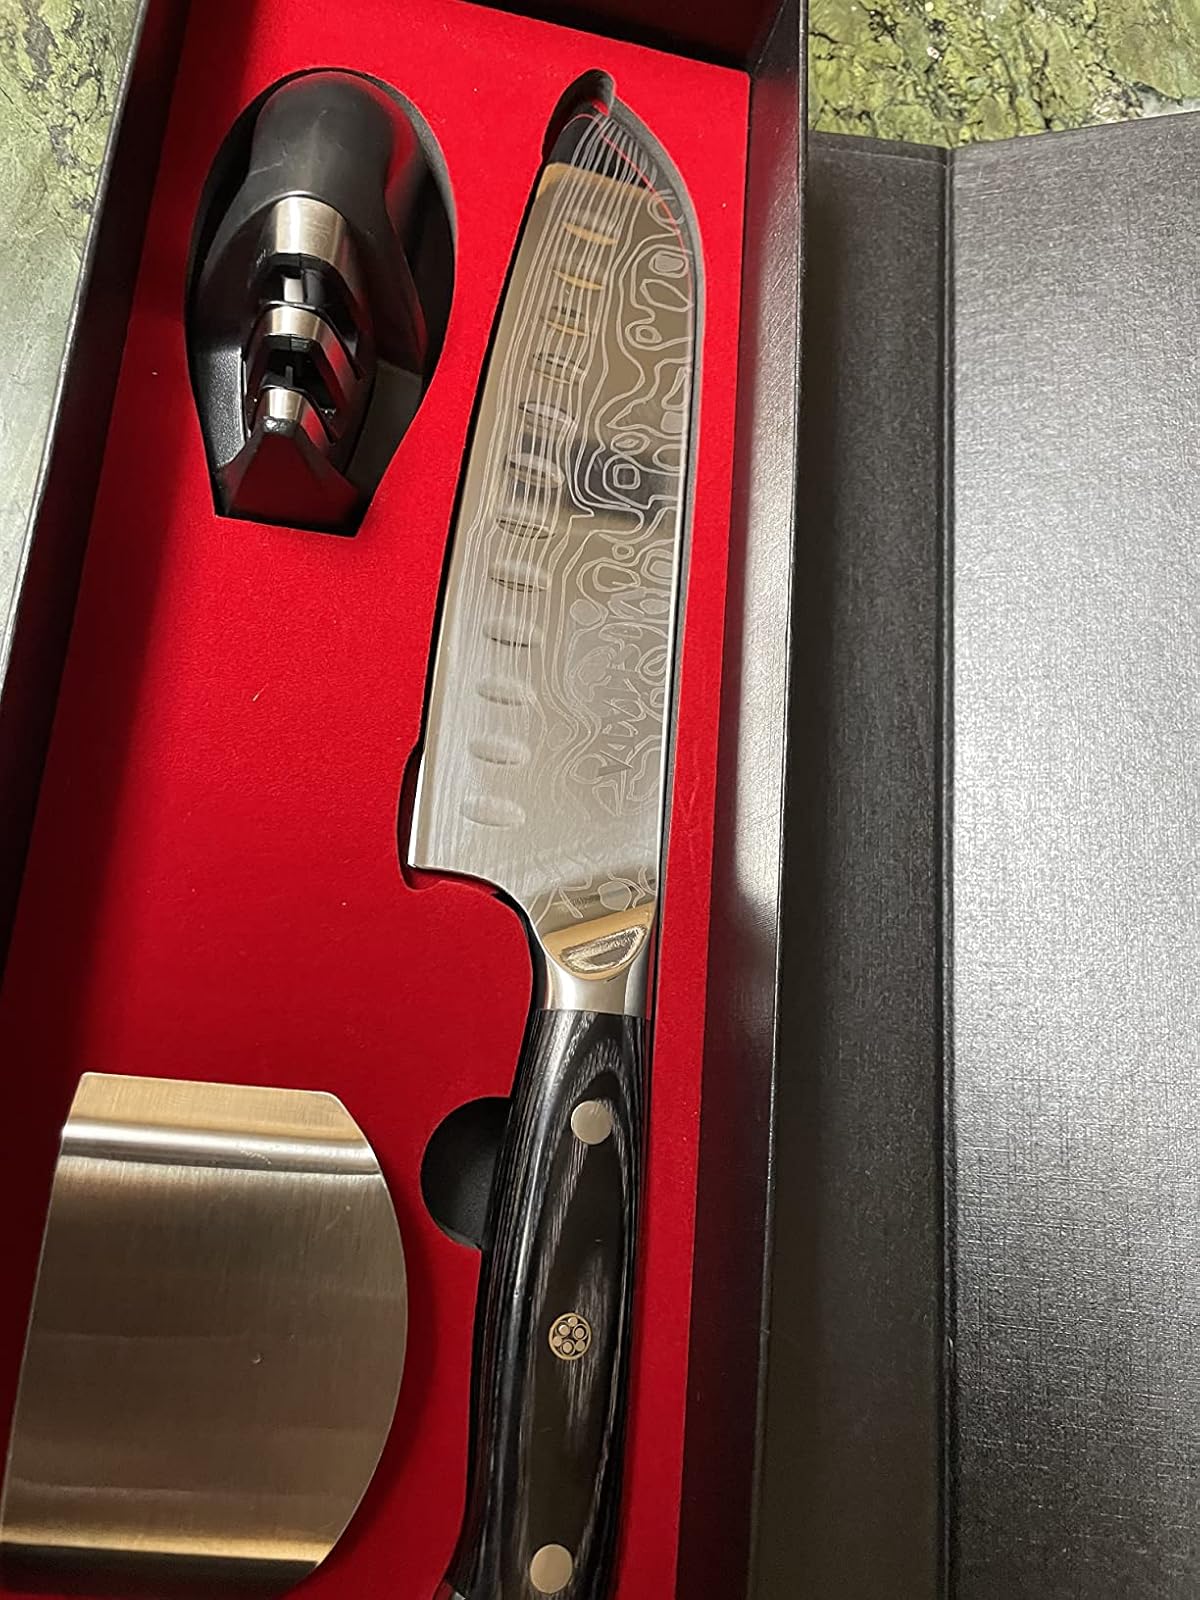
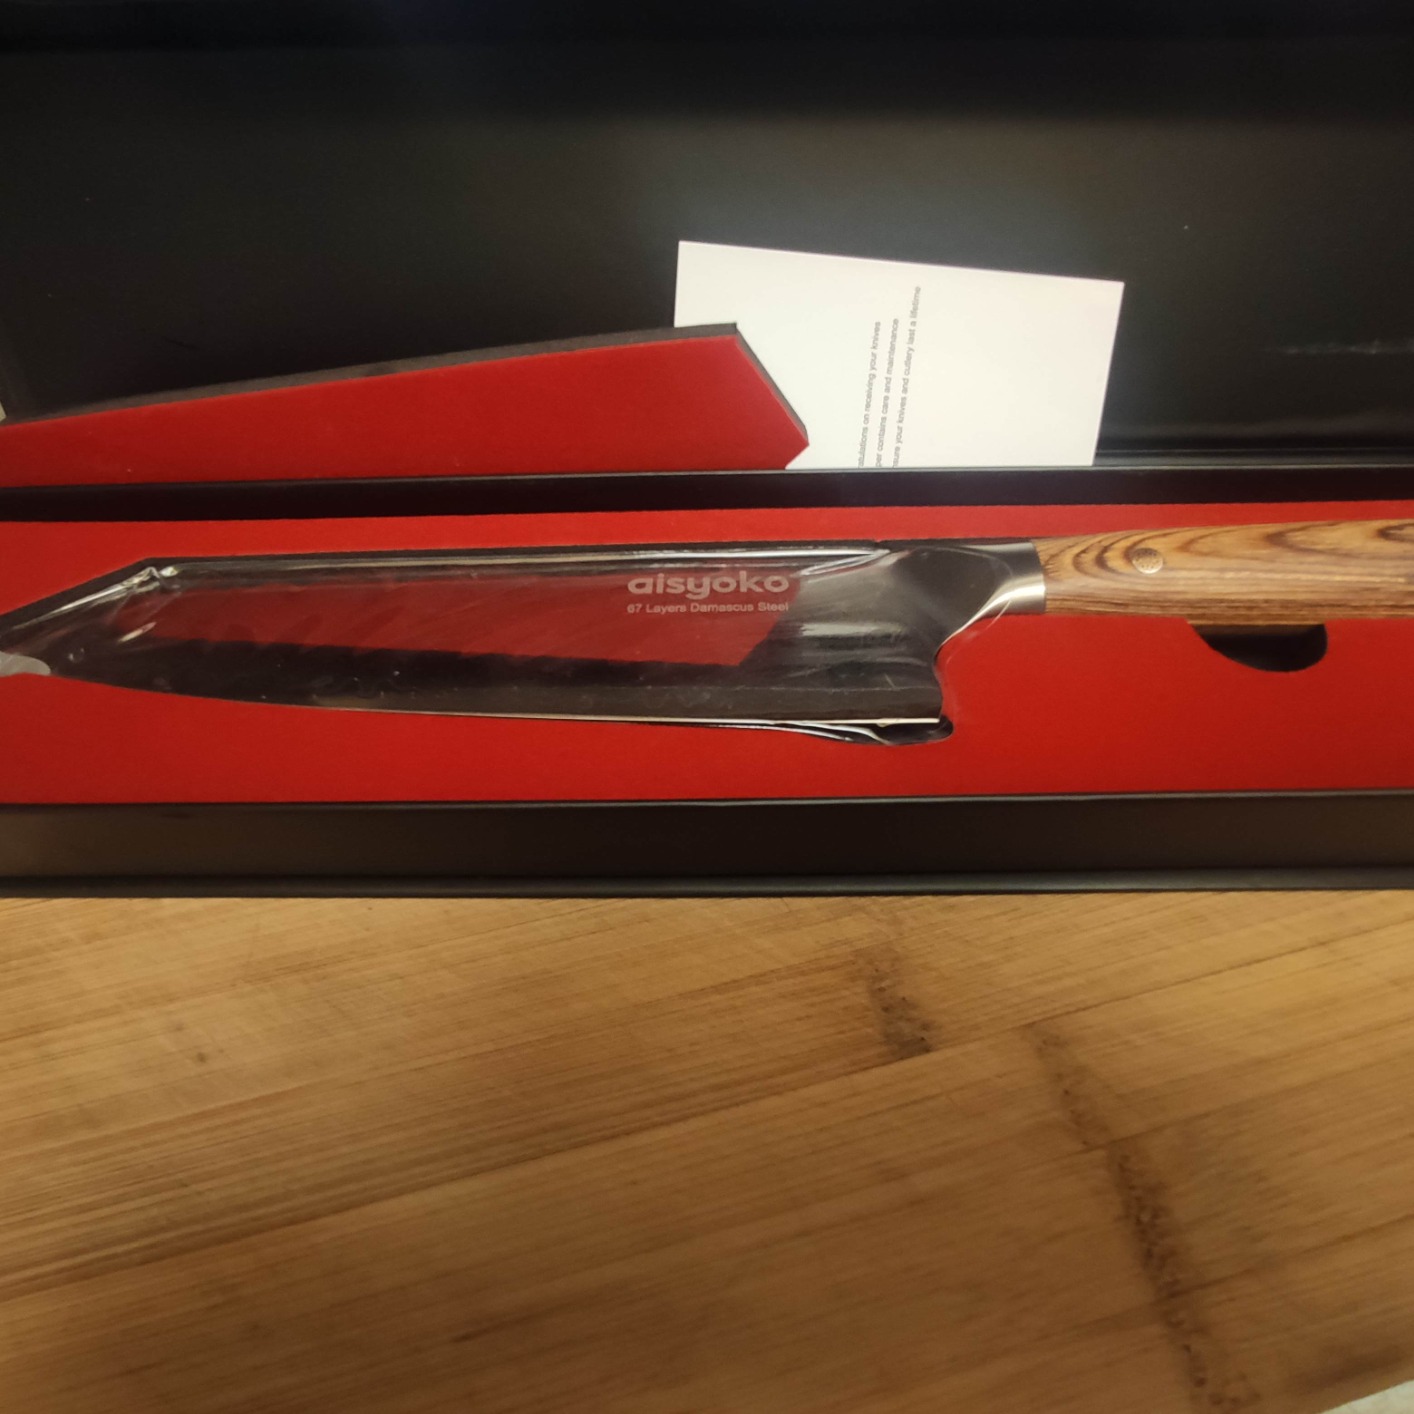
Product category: items_knife
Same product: no